Estudillo family of California

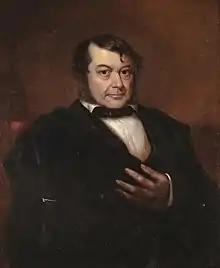
José Joaquin Estudillo.

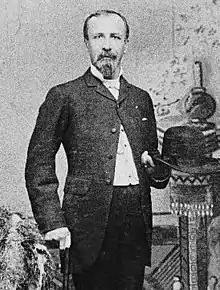
José G. Estudillo.

José María Estudillo is the founder of the family. He was one of the first settlers of San Diego and a celebrated military officer. He served twice as Commandant of the Presidio of San Diego (1820–1821 and 1827–1830). He built the Casa de Estudillo of San Diego, a National Historical Landmark. During an 1823 expedition through the Coachella Valley, he first recorded the existence of thermal springs near modern-day Palm Springs, California.